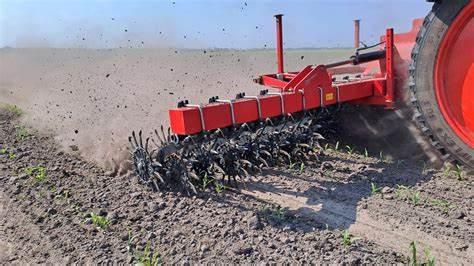
Shamba kubwa linaandaliwa kwa kutumia mashine ya kisasa. Mashine hiyo ni trekta iliyounganishwa na mashine nyingine ya kuvuta inayotifua udongo kwa ajili ya kutoa magugu ili kuweza kupanda mbegu.